Islamic feminism

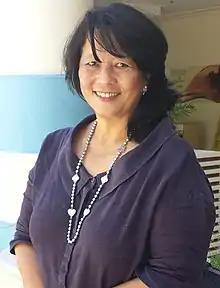
Zainah Anwar

Sisters in Islam (SIS) is a Malaysian civil society organization committed to promoting the rights of women within the frameworks of Islam and universal human rights. SIS work focuses on challenging laws and policies made in the name of Islam that discriminate against women. As such it tackles issues covered under Malaysia's Islamic family and syariah laws, such as polygamy, child marriage, moral policing, Islamic legal theory and jurisprudence, the hijab and modesty, violence against women and hudud. Their mission is to promote the principles of gender equality, justice, freedom, and dignity of Islam and empower women to be advocates for change. They seek to promote a framework of women's rights in Islam which take into consideration women's experiences and realities; they want to eliminate the injustice and discrimination that women may face by changing mindsets that may hold women to be inferior to men; and they want to increase the public knowledge and reform laws and policies within the framework of justice and equality in Islam. Prominent members are Zainah Anwar and co-founder amina wadud.